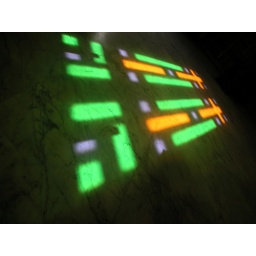
Projection of the colors of a stained glass window on the floor of a Coptic Church in Old Cairo in Cairo, Egypt